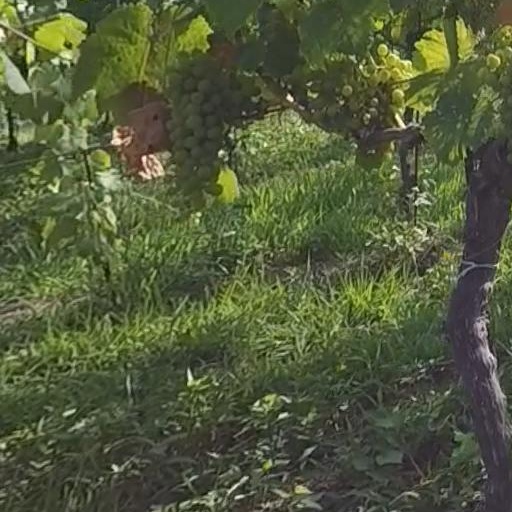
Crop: grape